Parachute Band (military band)

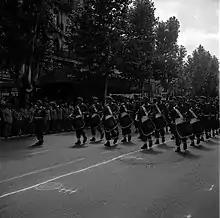
The band on Bastille Day in 1965.

The Parachute Band is a Toulouse-based military band of the French Army. It is stationed in the Balma District of Toulouse. Composed of 55 musicians, in consists of all professional musicians under a chief music director (currently Philippe Ballada). Its field of action represents 20 departments across the Aquitaine, Midi-Pyrénées, Limousin and Poitou-Charentes regions. It is administratively attached to the 11th Parachute Brigade.